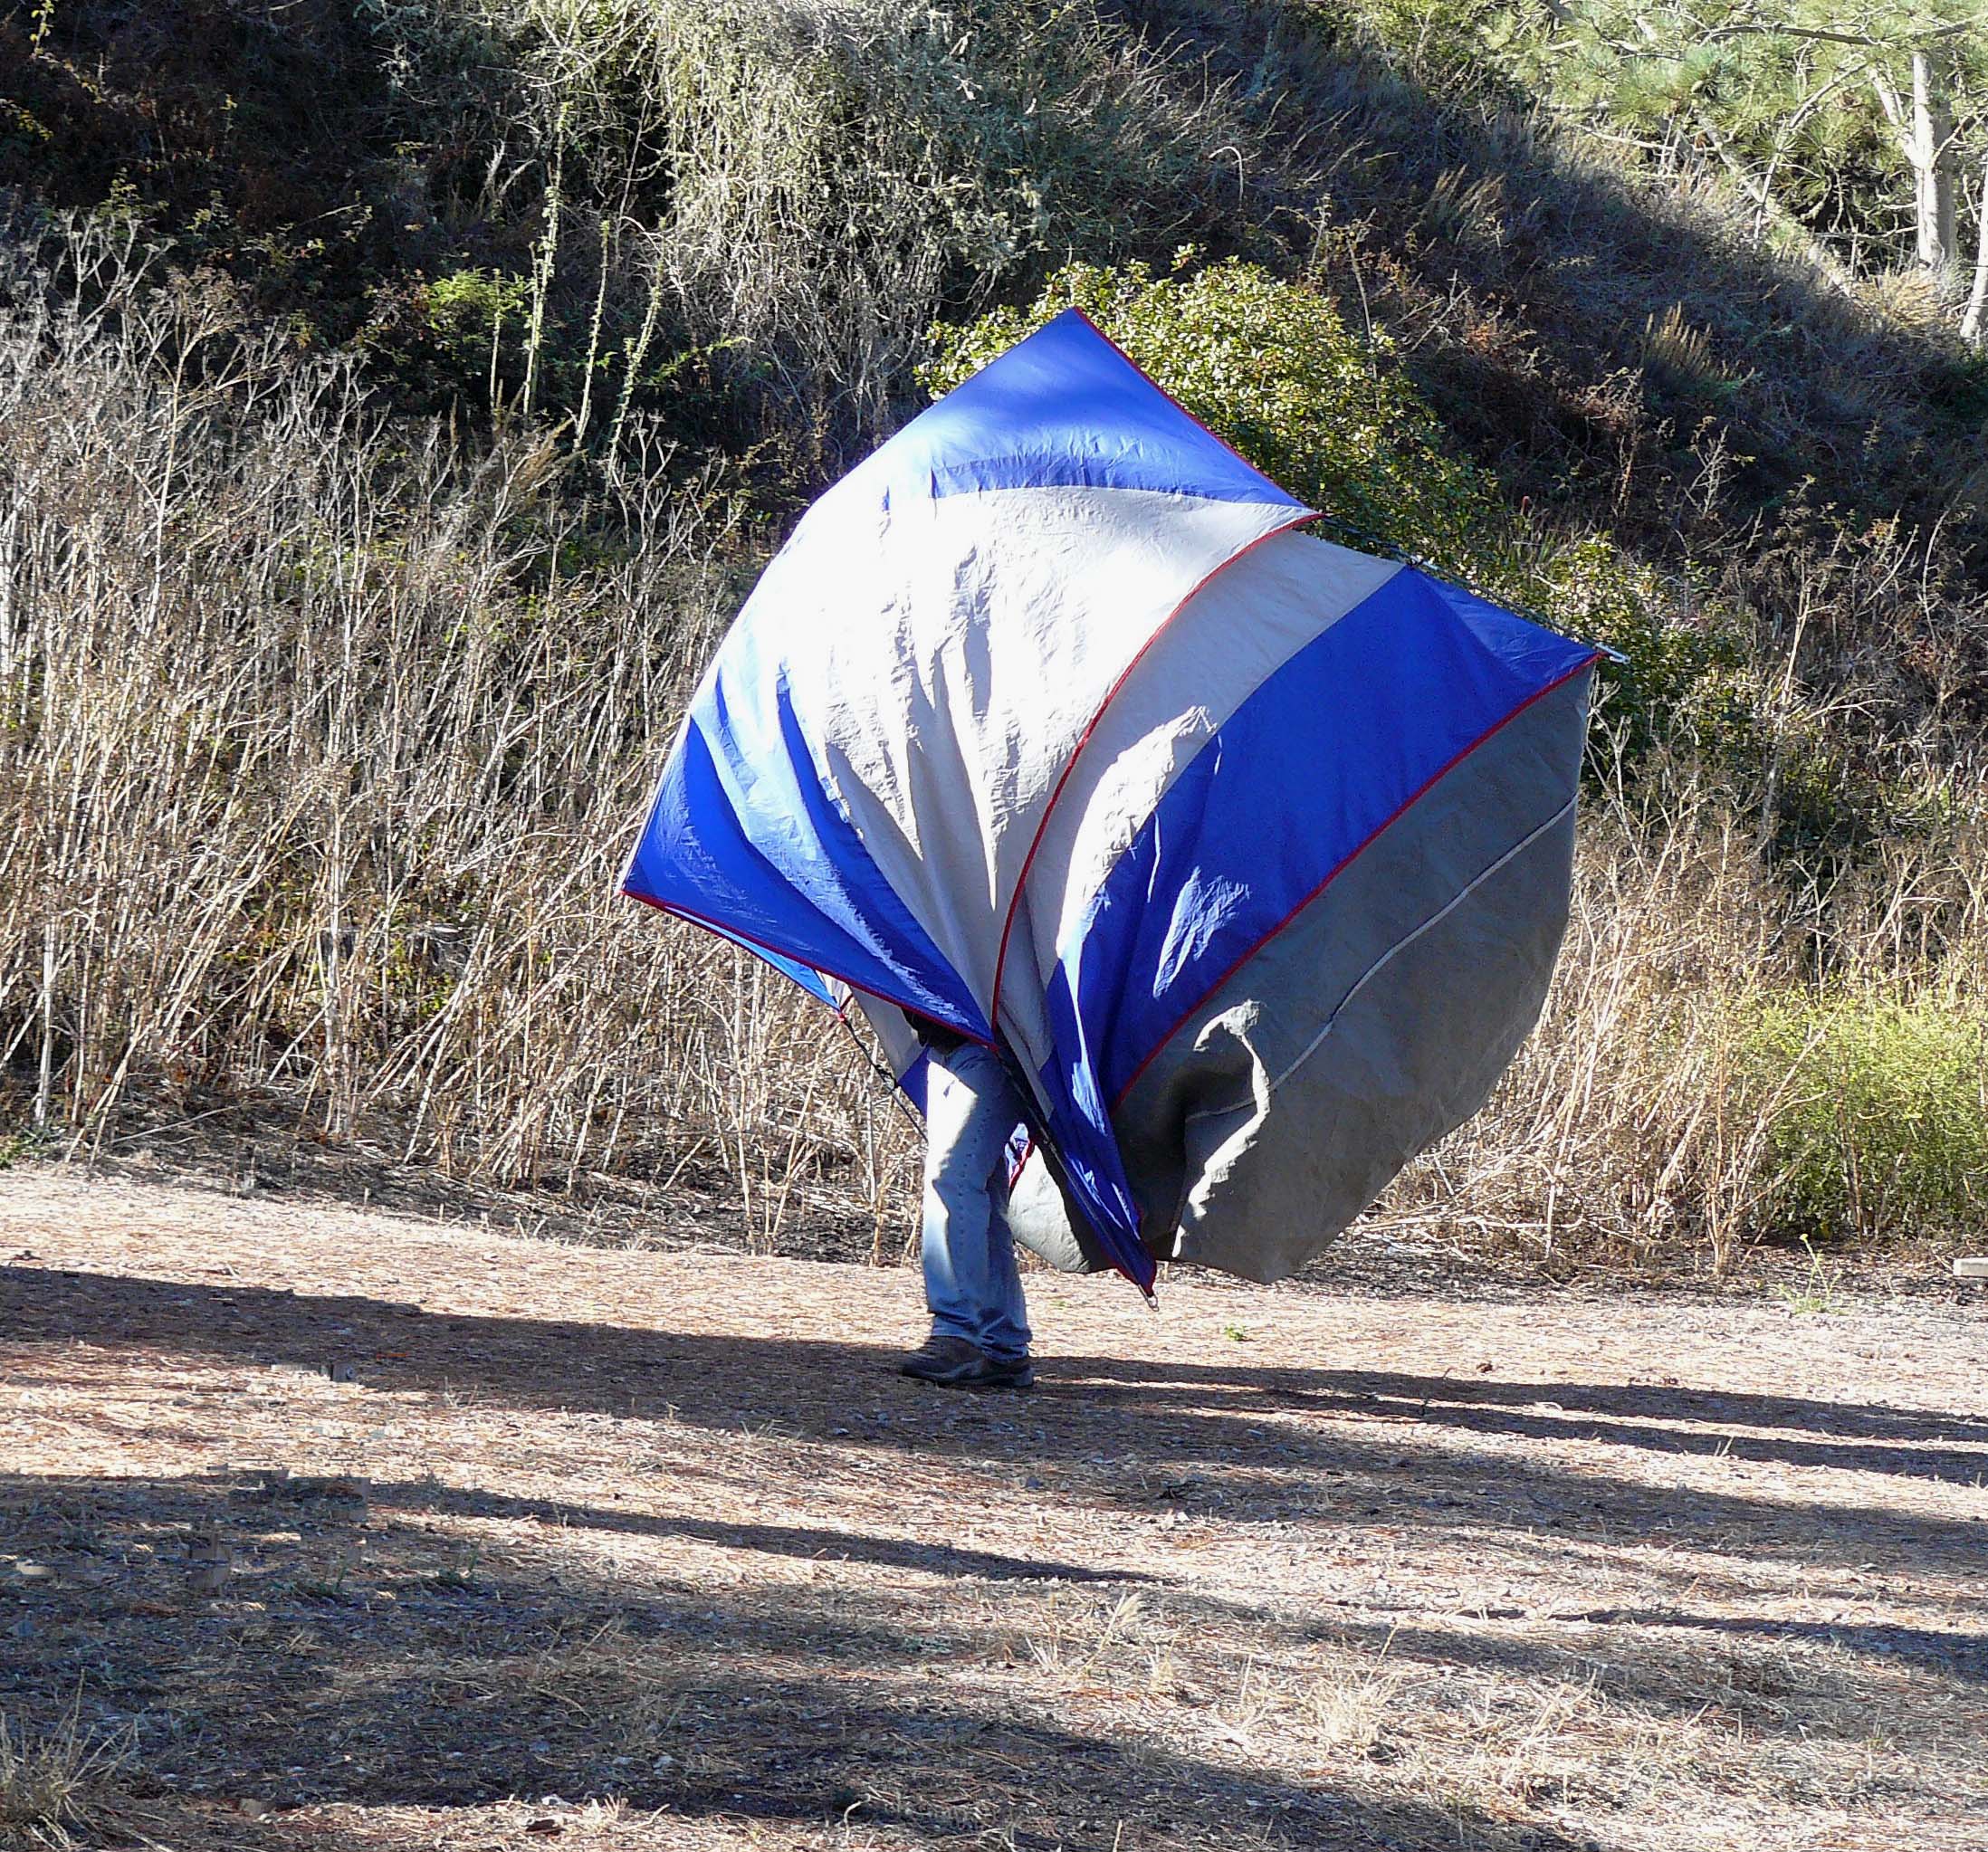
wing, wind, vehicle, umbrella, blue, camping, tent, tents, montanadeorostatepark, tentcamping, islaycampground, atmosphere of earth